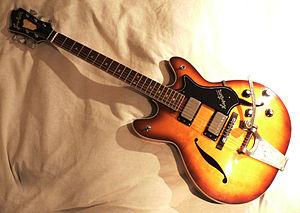
Hagström / Hagström-guitarer
Hagström Viking - Hagströms første halvakustiske guitar.
Hagström er et verdenskendt svensk brand for musikinstrumenter og musikudstyr. Firmaet Albin Hagström, opkaldt efter grundlæggeren Albin Hagström, blev etableret i 1925.